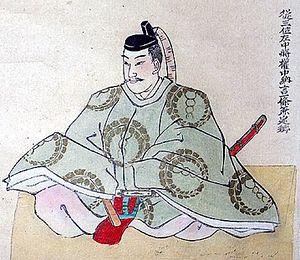
Ichijō Kanesada est un des chefs de la famille Ichijō dans la province de Tosa à la fin de l'époque Sengoku du Japon féodal. Il est fils d'Ichijō Fusamichi.